Toni Grande

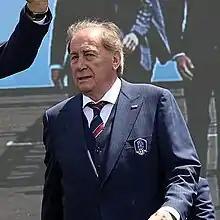
Grande with South Korea at the 2018 World Cup

José Antonio 'Toni' Grande Cereijo (born 17 September 1947) is a Spanish retired football central midfielder and manager.